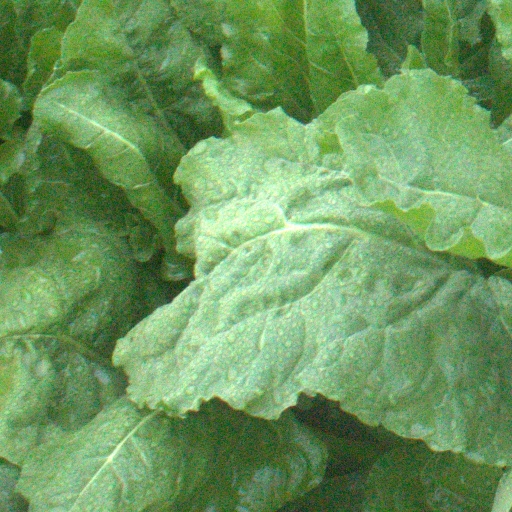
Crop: sugar beet